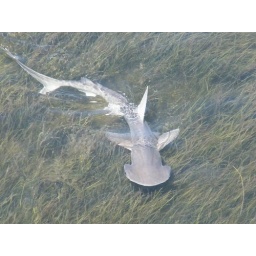
hammerhead shark swimming in shallow water ... note the eyes!